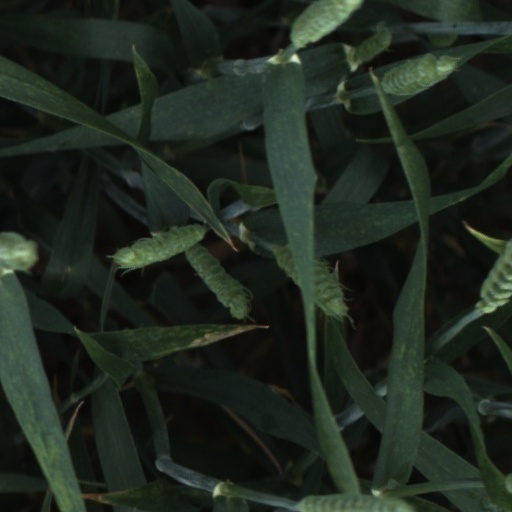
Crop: wheat